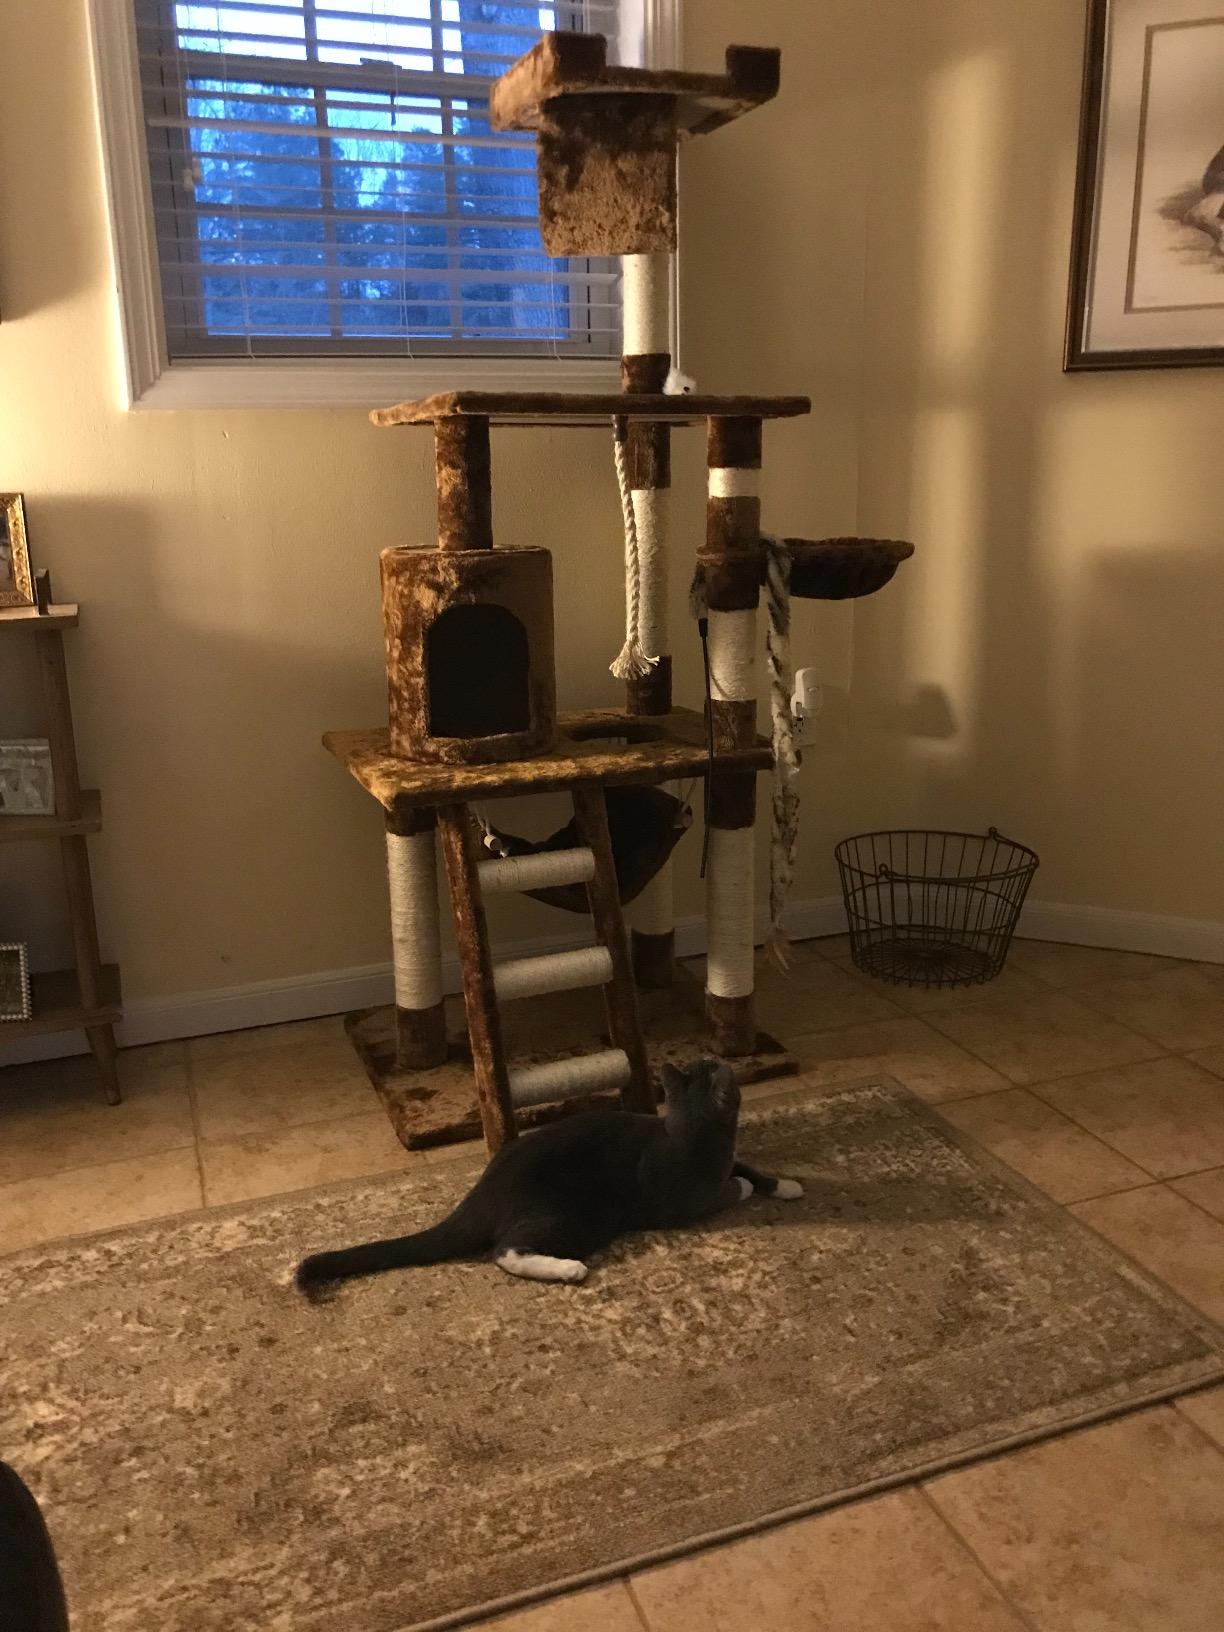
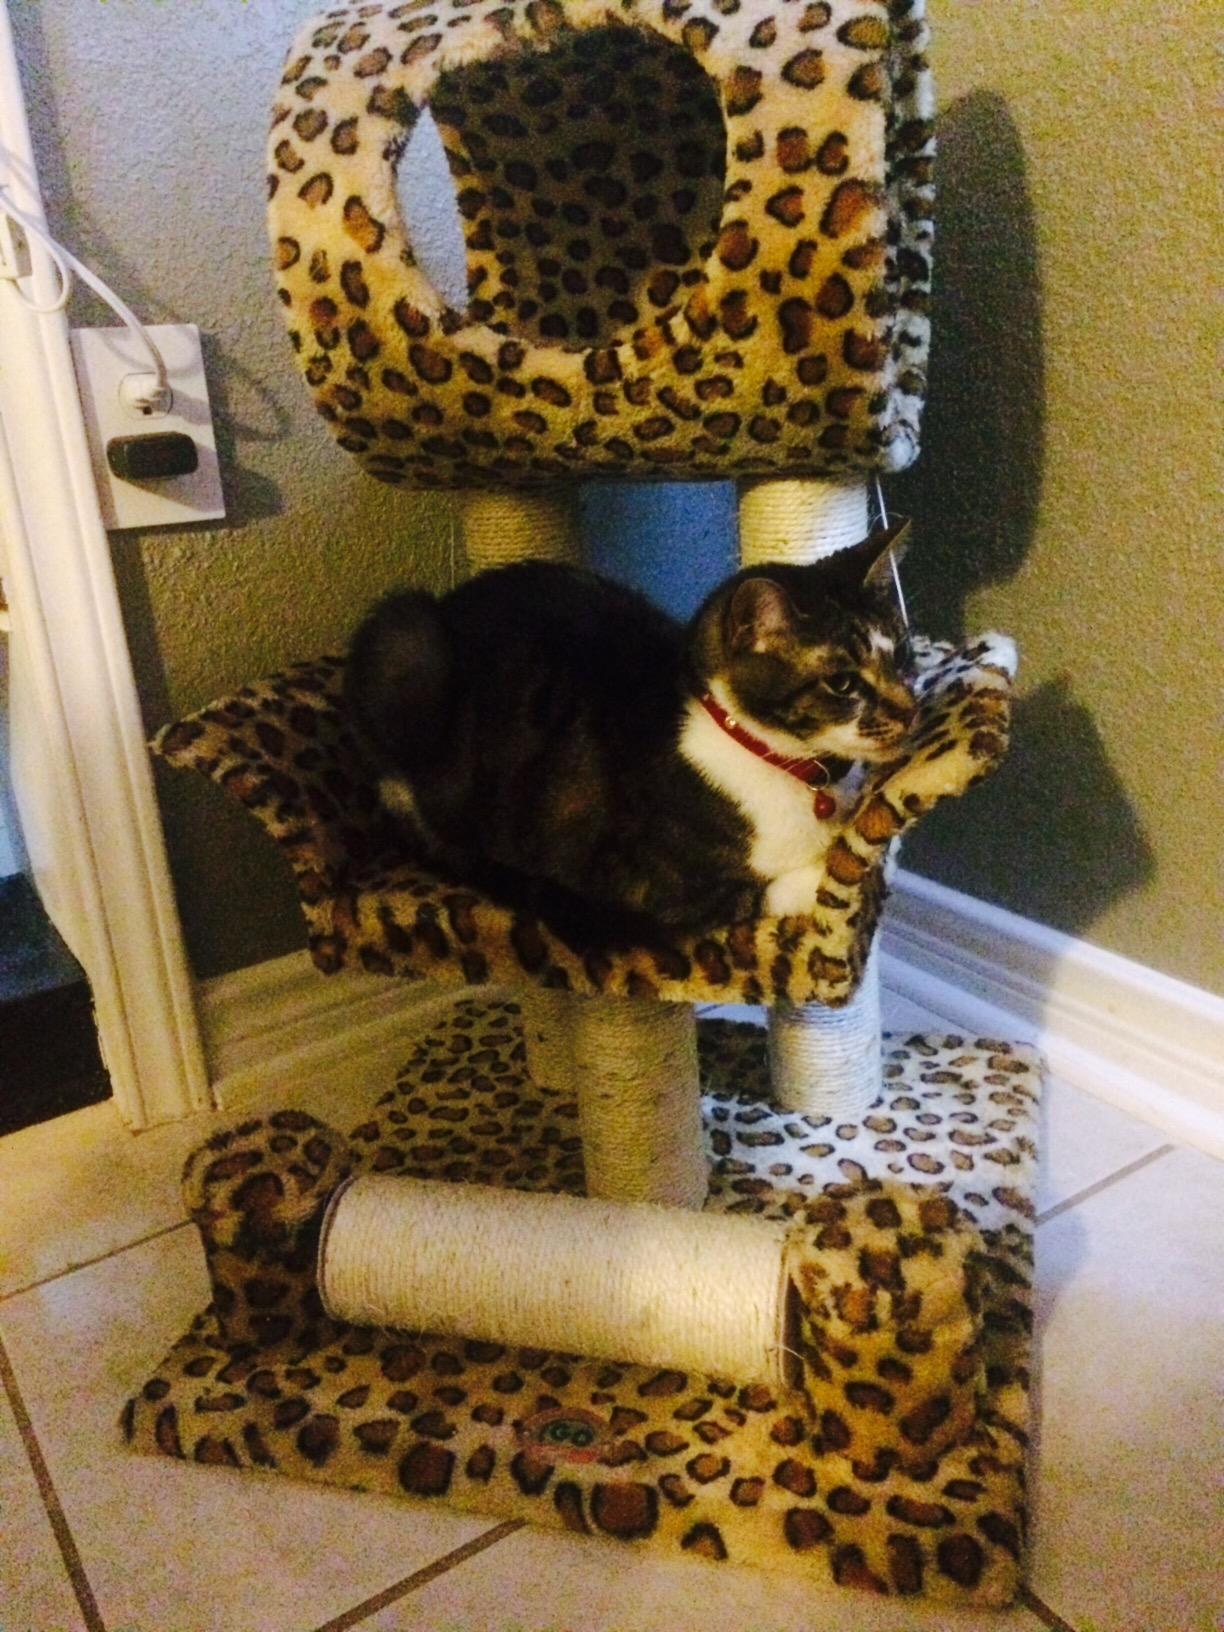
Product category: items_cat tree
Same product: no